Smithsonian American Art Museum

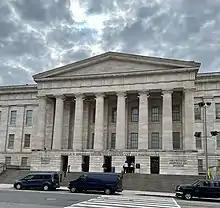
Exterior of the building shared by the Smithsonian American Art Museum and the National Portrait Gallery

The museum provides electronic resources to schools and the public through its national education program. It maintains seven online research databases with more than 500,000 records, including the Inventories of American Painting and Sculpture that document more than 400,000 artworks in public and private collections worldwide. Since 1951, the museum has maintained a traveling exhibition program; as of 2013, more than 2.5 million visitors have seen the exhibitions.